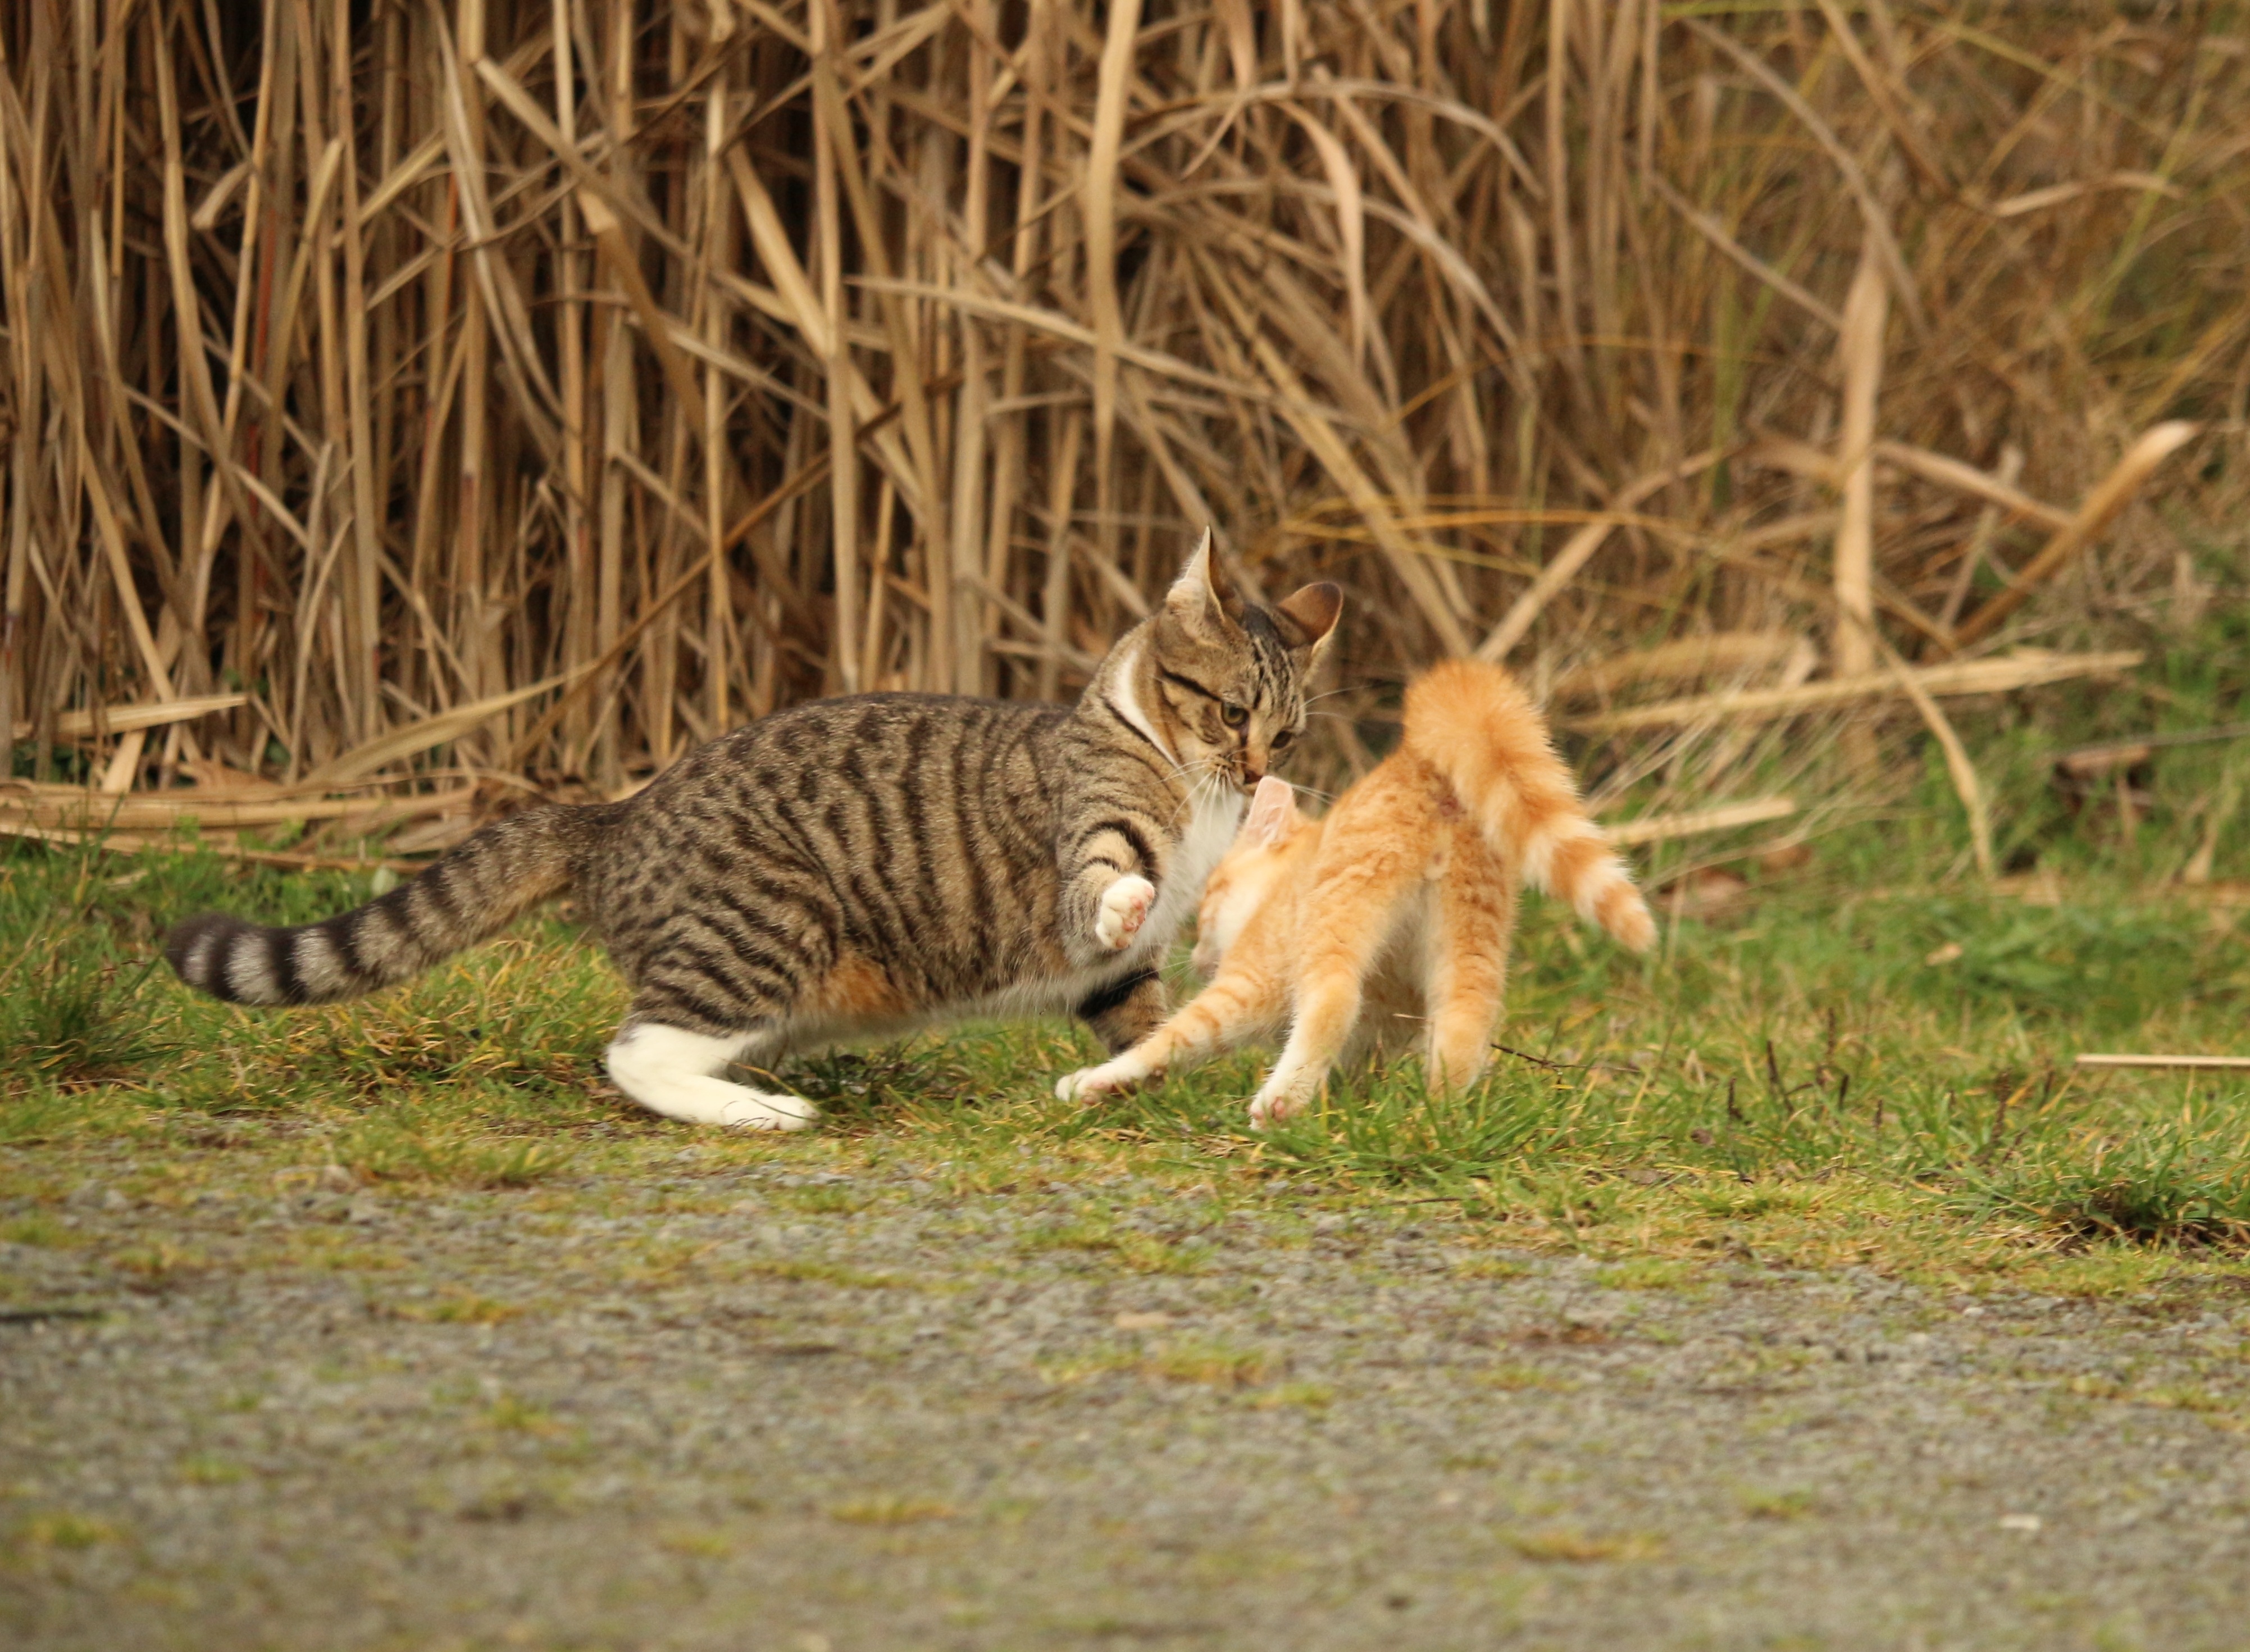
prairie, play, wildlife, kitten, cat, mammal, fauna, savanna, tiger, vertebrate, safari, mackerel, cat baby, wild cat, get it all, small to medium sized cats, cat like mammal, brawl